Strafe (video game)

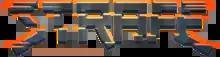

Strafe (stylized as STRAFE) is a first-person shooter video game developed by Pixel Titans and published by Devolver Digital. The game is an homage to 1990s first-person shooter video games, such as "Doom" and "Quake", advertised as to have "bleeding edge graphics and gameplay", citing the year 1996. It was released worldwide on May 9, 2017.